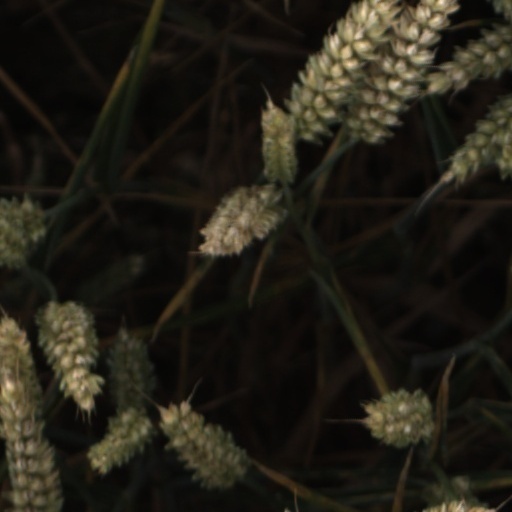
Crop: wheat